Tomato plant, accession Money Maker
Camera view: tilt-top (135 deg); turntable rotation: 330 degrees
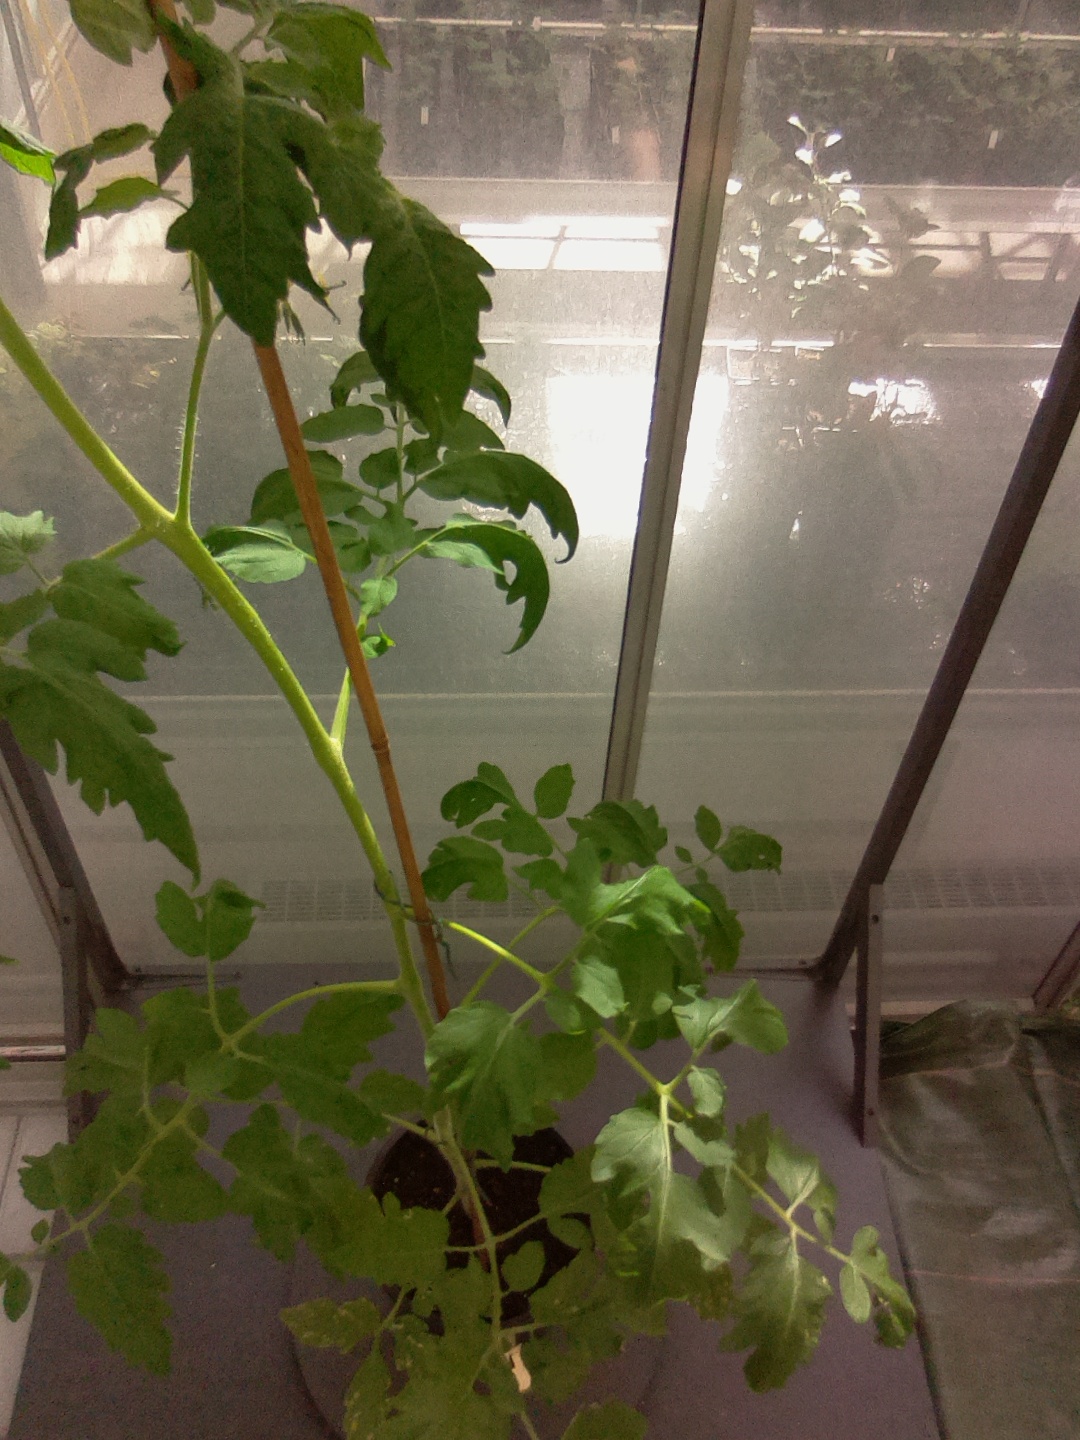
BBCH growth stage 64: 40%-50% of flowers open